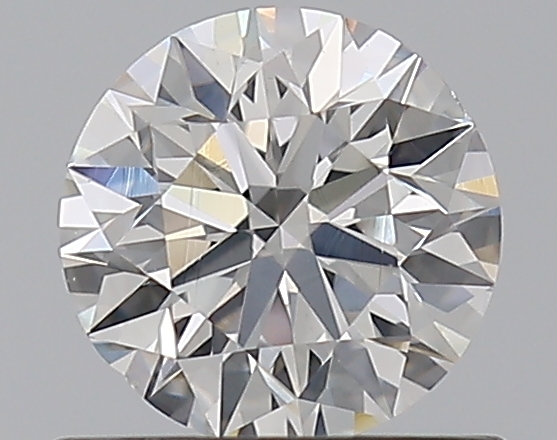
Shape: round
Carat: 0.59
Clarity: VS2
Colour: F
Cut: EX
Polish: EX
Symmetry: VG
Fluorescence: N
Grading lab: GIA
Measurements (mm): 5.31 x 5.36 x 3.35